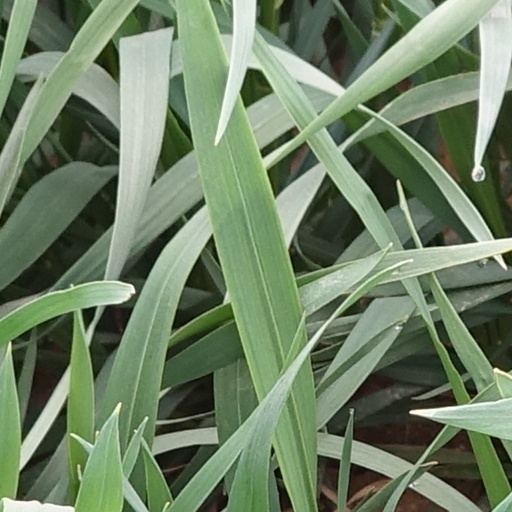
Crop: wheat